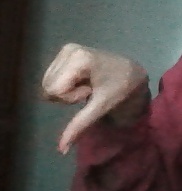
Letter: waw